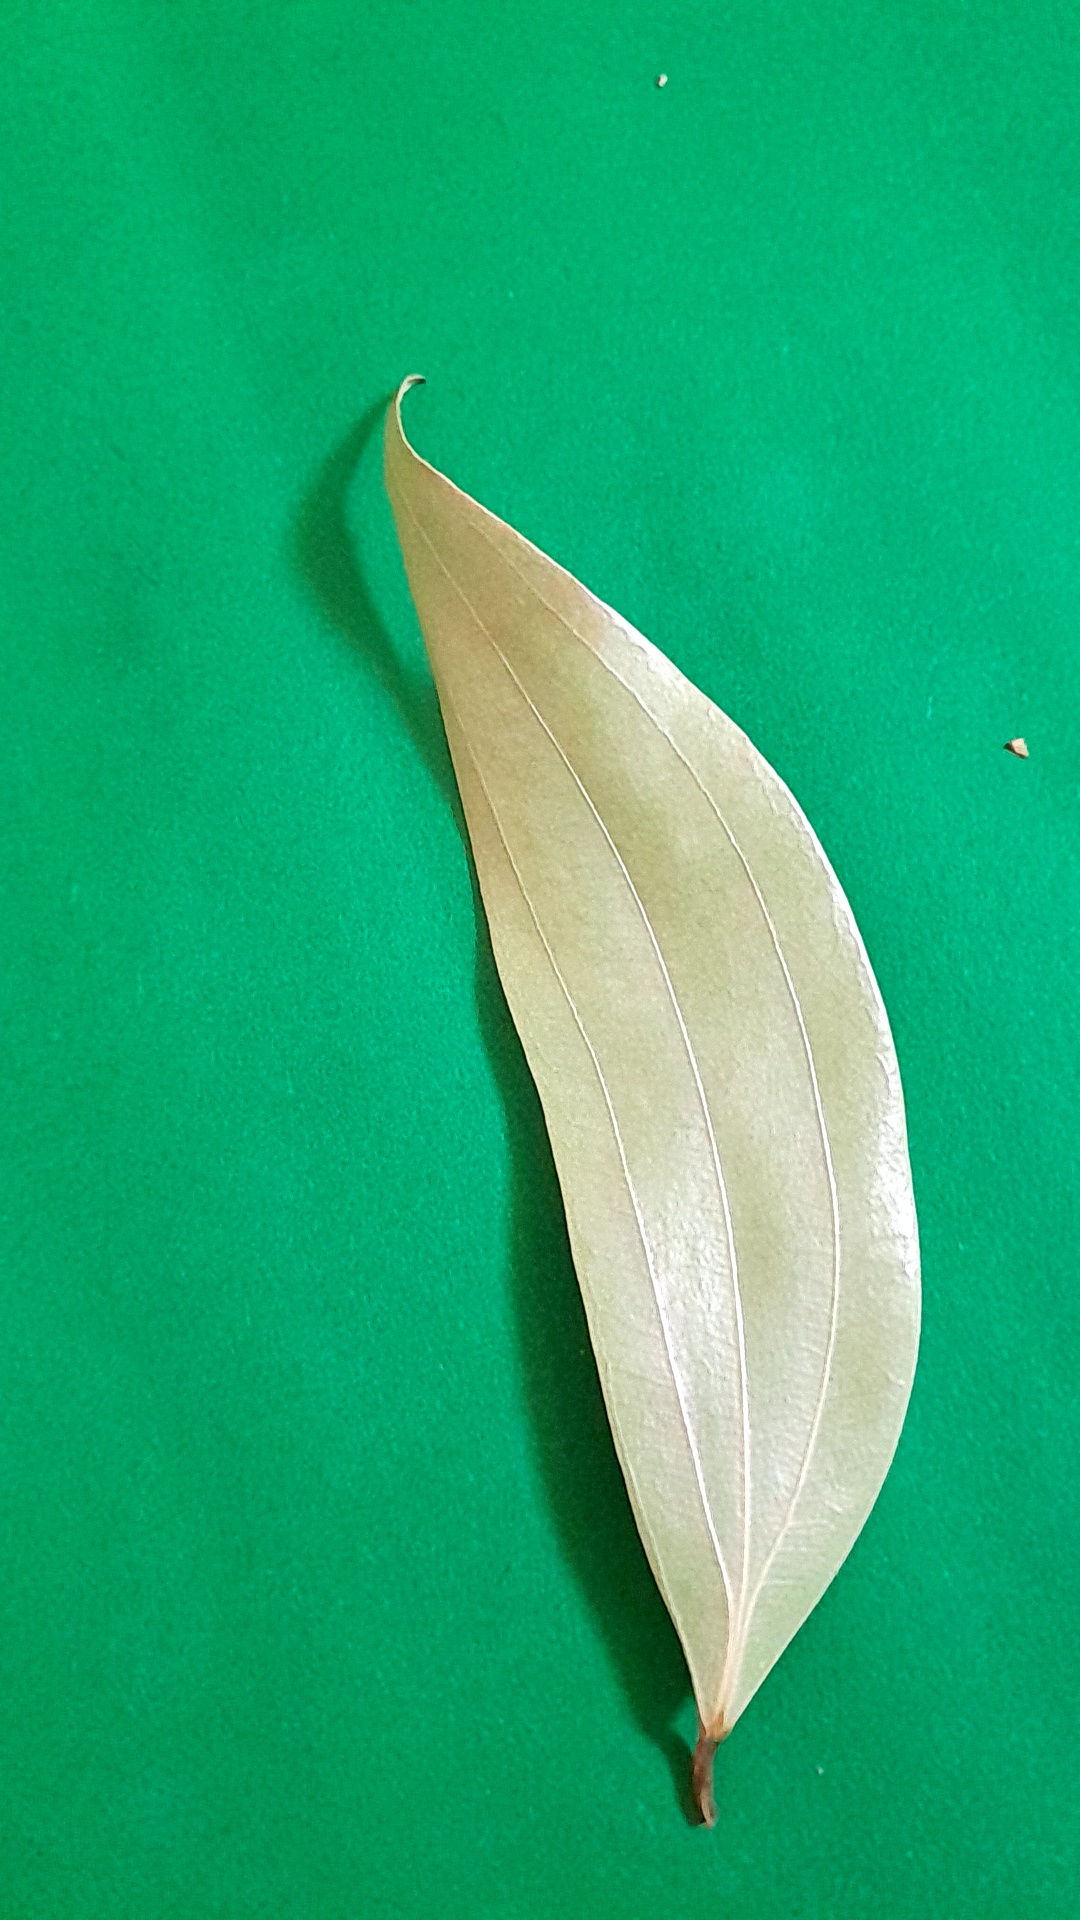
Label: Dry Leaf